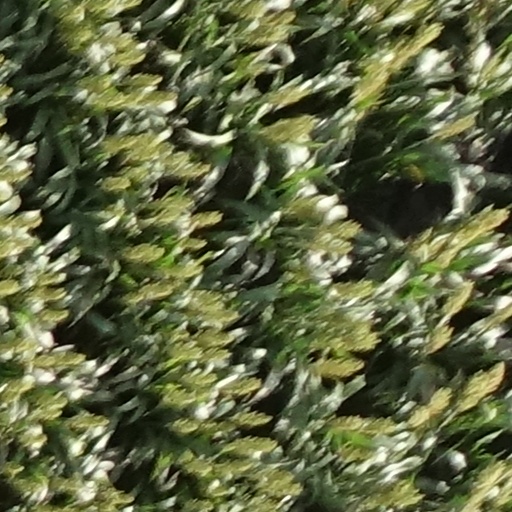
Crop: sorghum